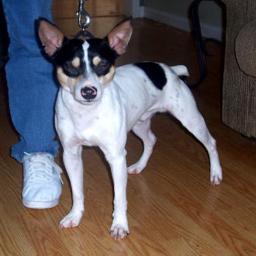
Animal: dogs